Angels in Islam

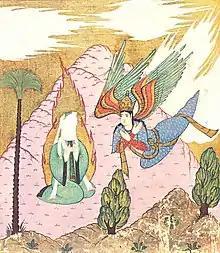
A 16th-century Siyer-i Nebi image of angel Gabriel visiting Muhammad

In Islam, angels are heavenly creatures created by God. They are considered older than humans and jinn. They are aware of the thoughts of humans. However, they do not know the future. Although Muslim authors disagree on the exact nature of angels, they agree that they are autonomous entities with subtle bodies. Yet, both concepts of angels as anthropomorphic creatures with wings and as abstract forces are acknowledged. Angels play an important role in Muslim everyday life by protecting the believers from evil influences and recording the deeds of humans. They have different duties, including their praise of God, interacting with humans in ordinary life, defending against devils ("shayāṭīn") and carrying on natural phenomena.